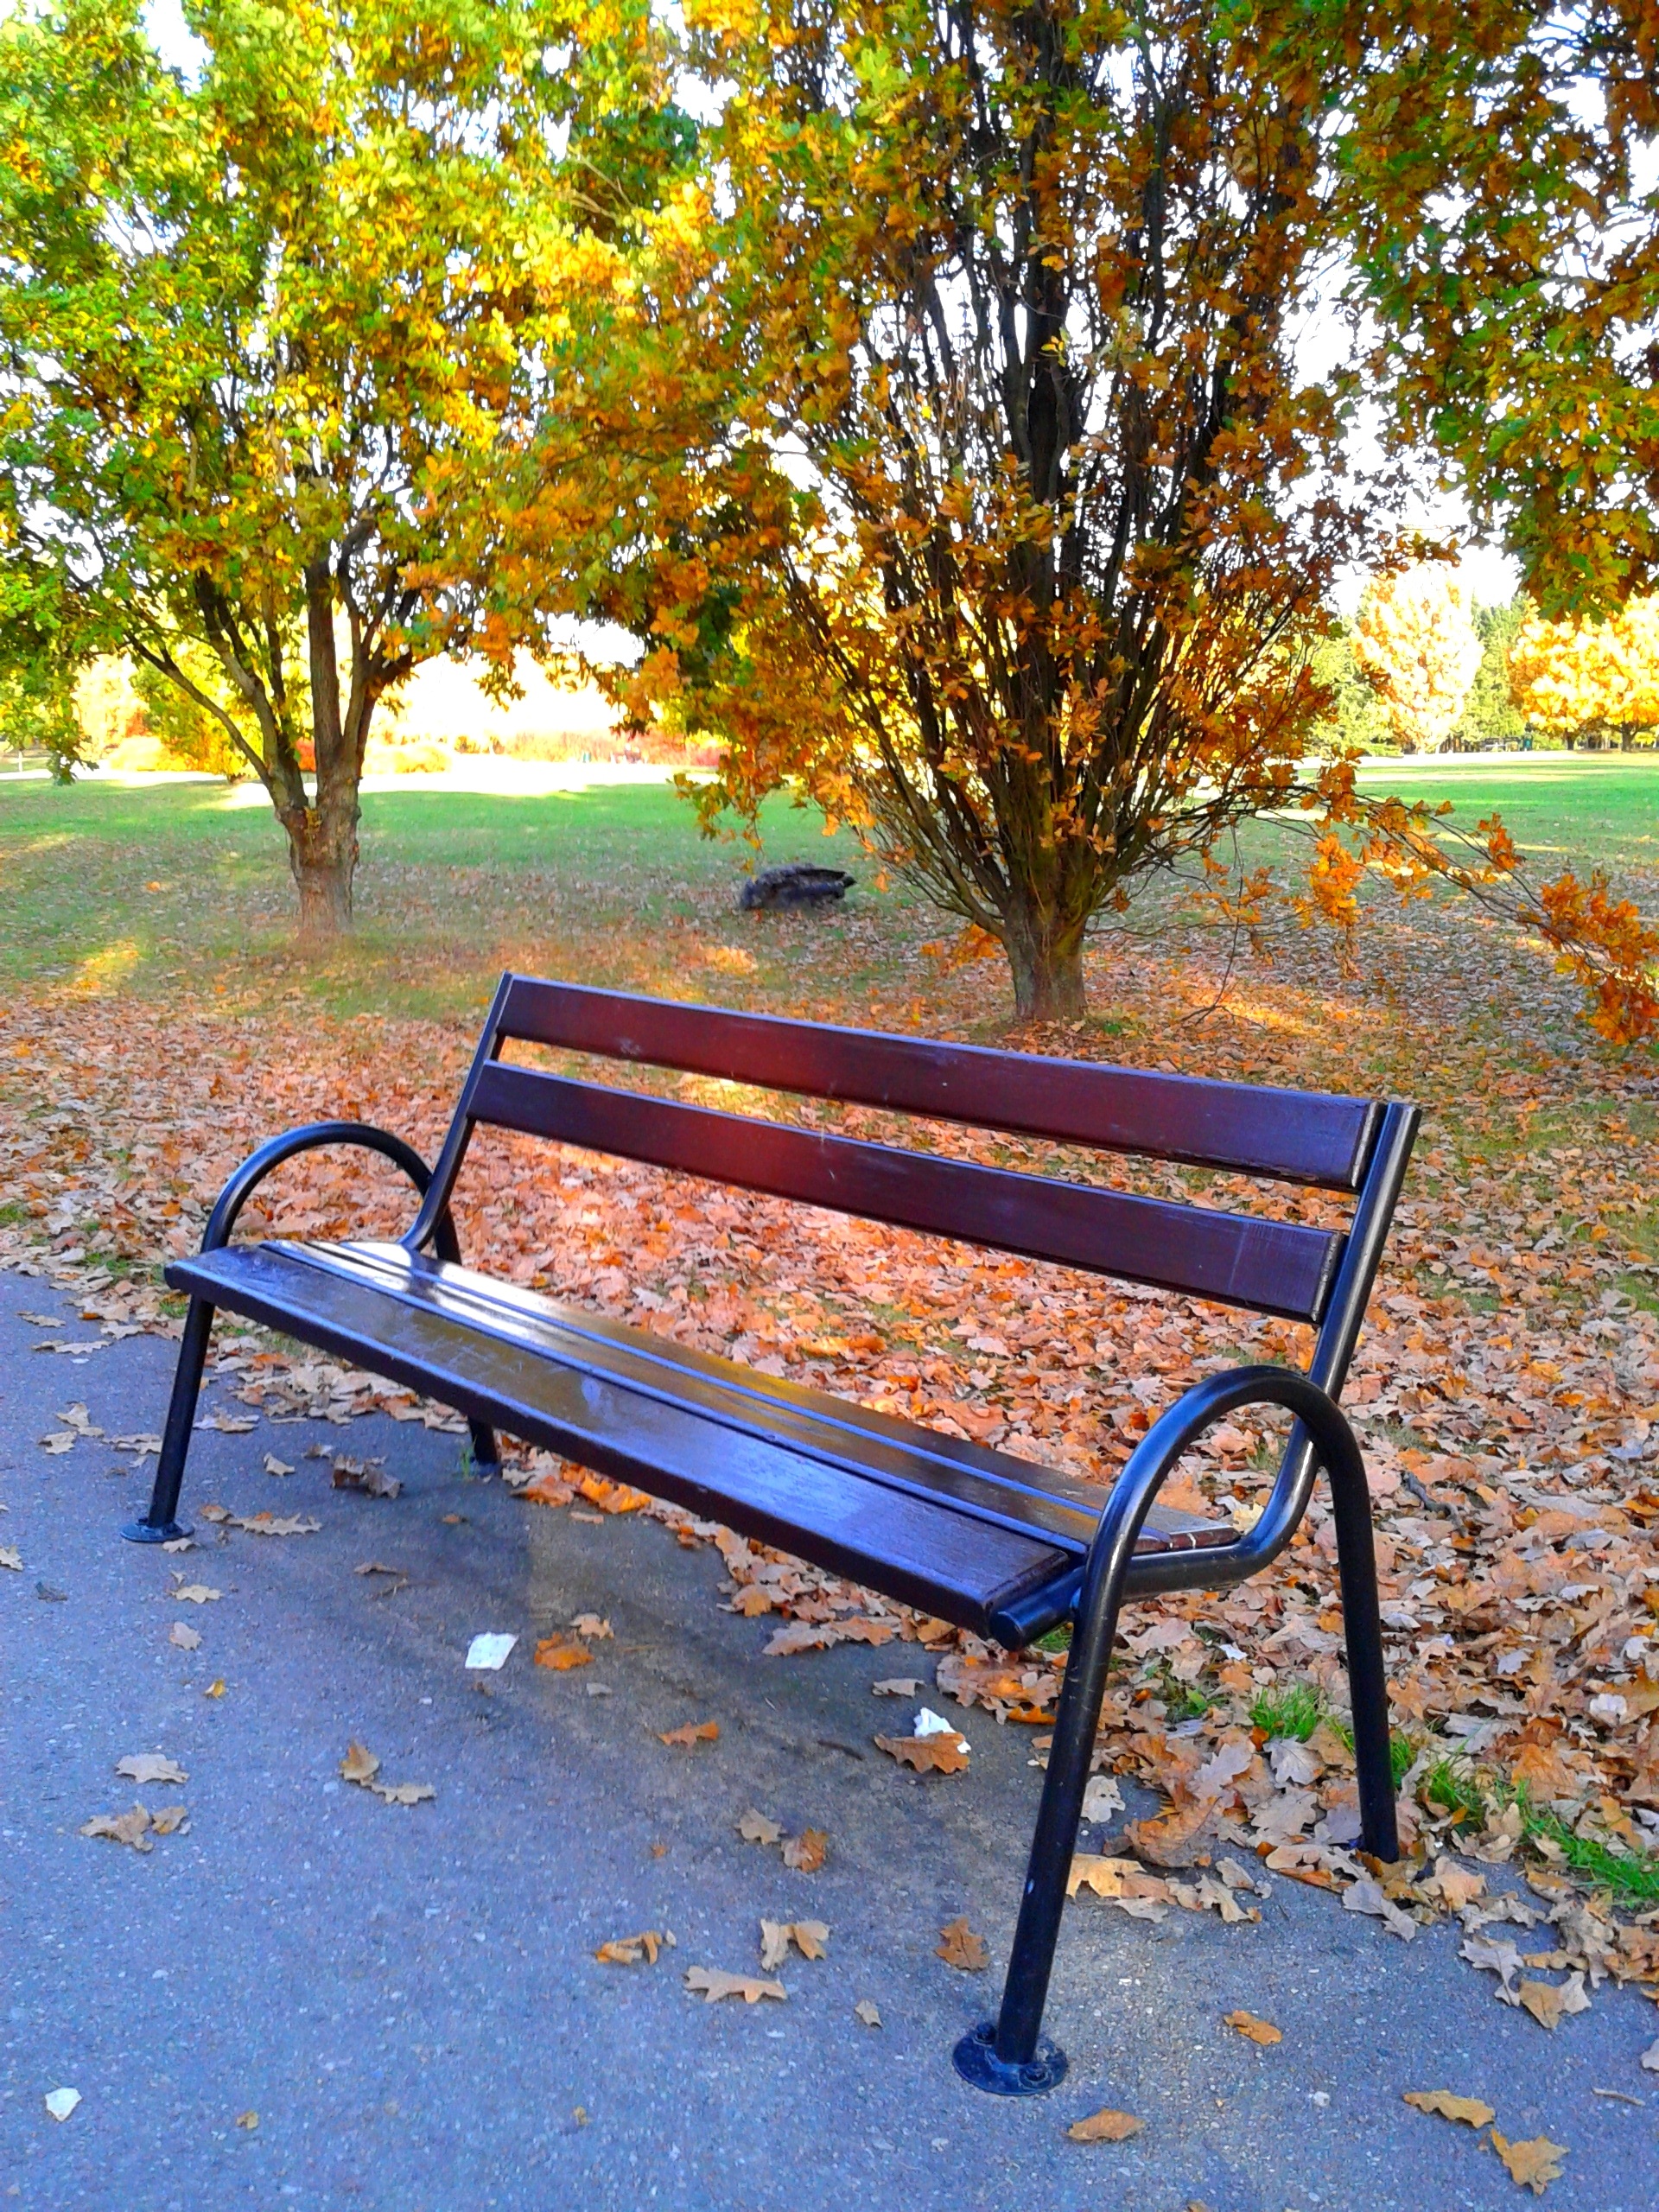
table, nature, bench, autumn, furniture, leisure, season, outdoor play equipment